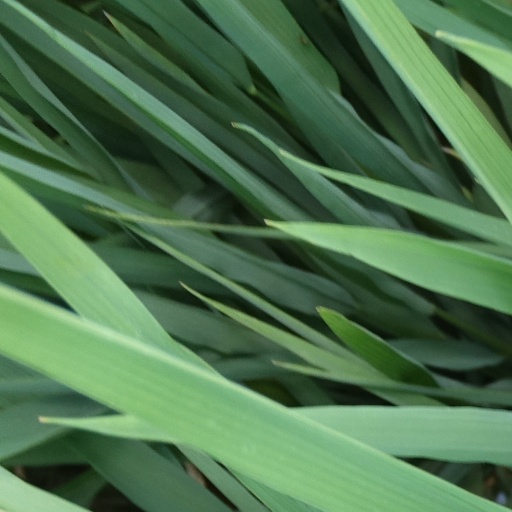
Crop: rice